Lech-Lecha

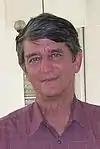
Kugel

Gunther Plaut noted that the two pieces of Genesis, the primordial history in Genesis 1–11 and the story of Abraham and Sarah and their descendants in Genesis 12–50, are quite distinct from each other, held together only by a brief genealogical bridge in Genesis 11:27–32. Genesis 12–50 makes no mention of Genesis 1–11, not even an allusion, suggesting that the two pieces were originally quite separate and only later joined into one book.